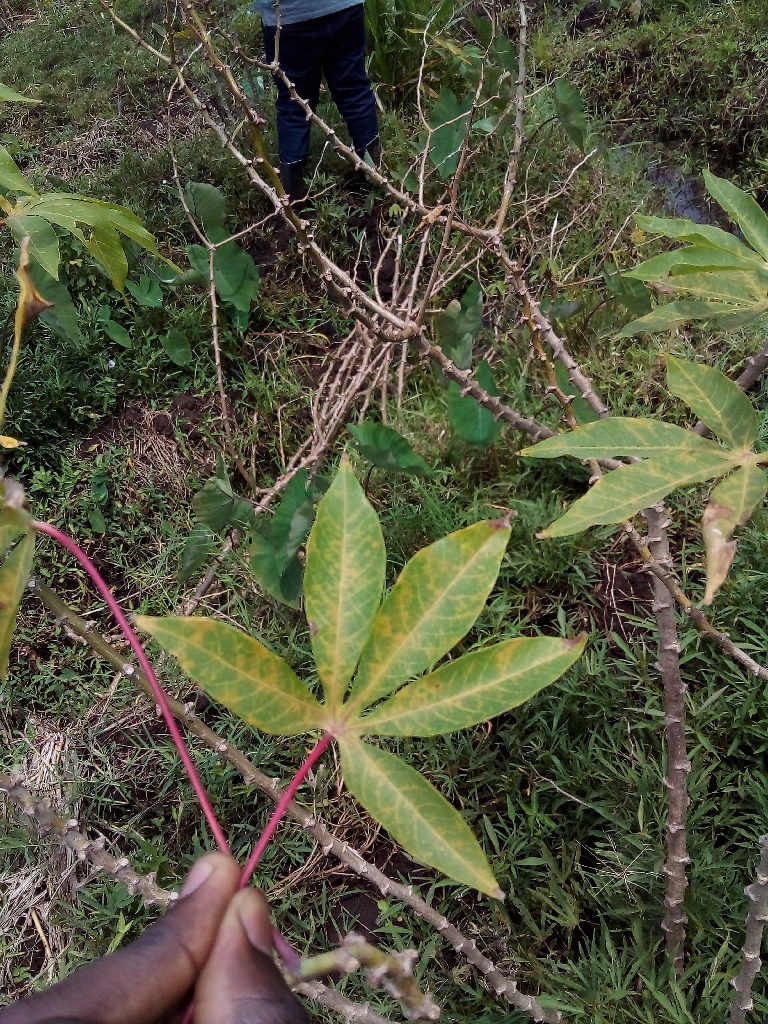
Label: cassava brown streak disease (cbsd)